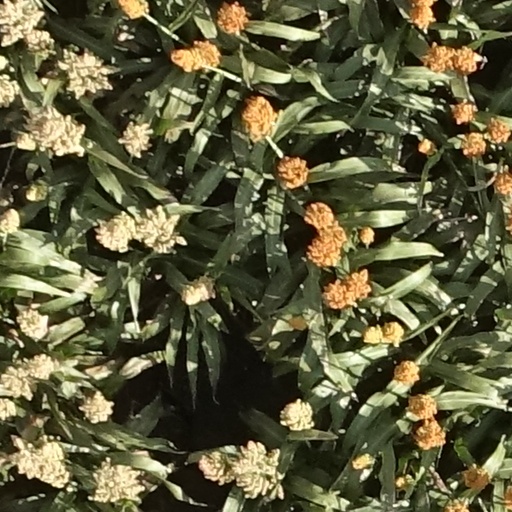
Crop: sorghum